Kim Simin

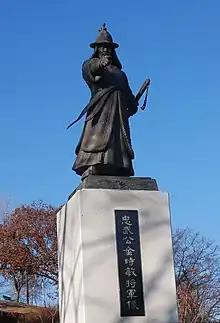
Statue of Kim Simin at the Jinju Fortress

In 1578, Kim passed the government military examination and was appointed as a training official. When he inspected the available weaponry and soldiers, he found that none were satisfactory for proper training. Thus he went to see the Minister of War concerning the fact that the nation would be under peril if a sudden crisis occurred and the national soldiers were not ready. However, the Minister replied that no such crisis can occur in such a peaceful time and that a strong military could frighten the peasants and therefore rejected Kim's proposition of a well prepared military.